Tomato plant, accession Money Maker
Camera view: tilt-top (135 deg); turntable rotation: 120 degrees
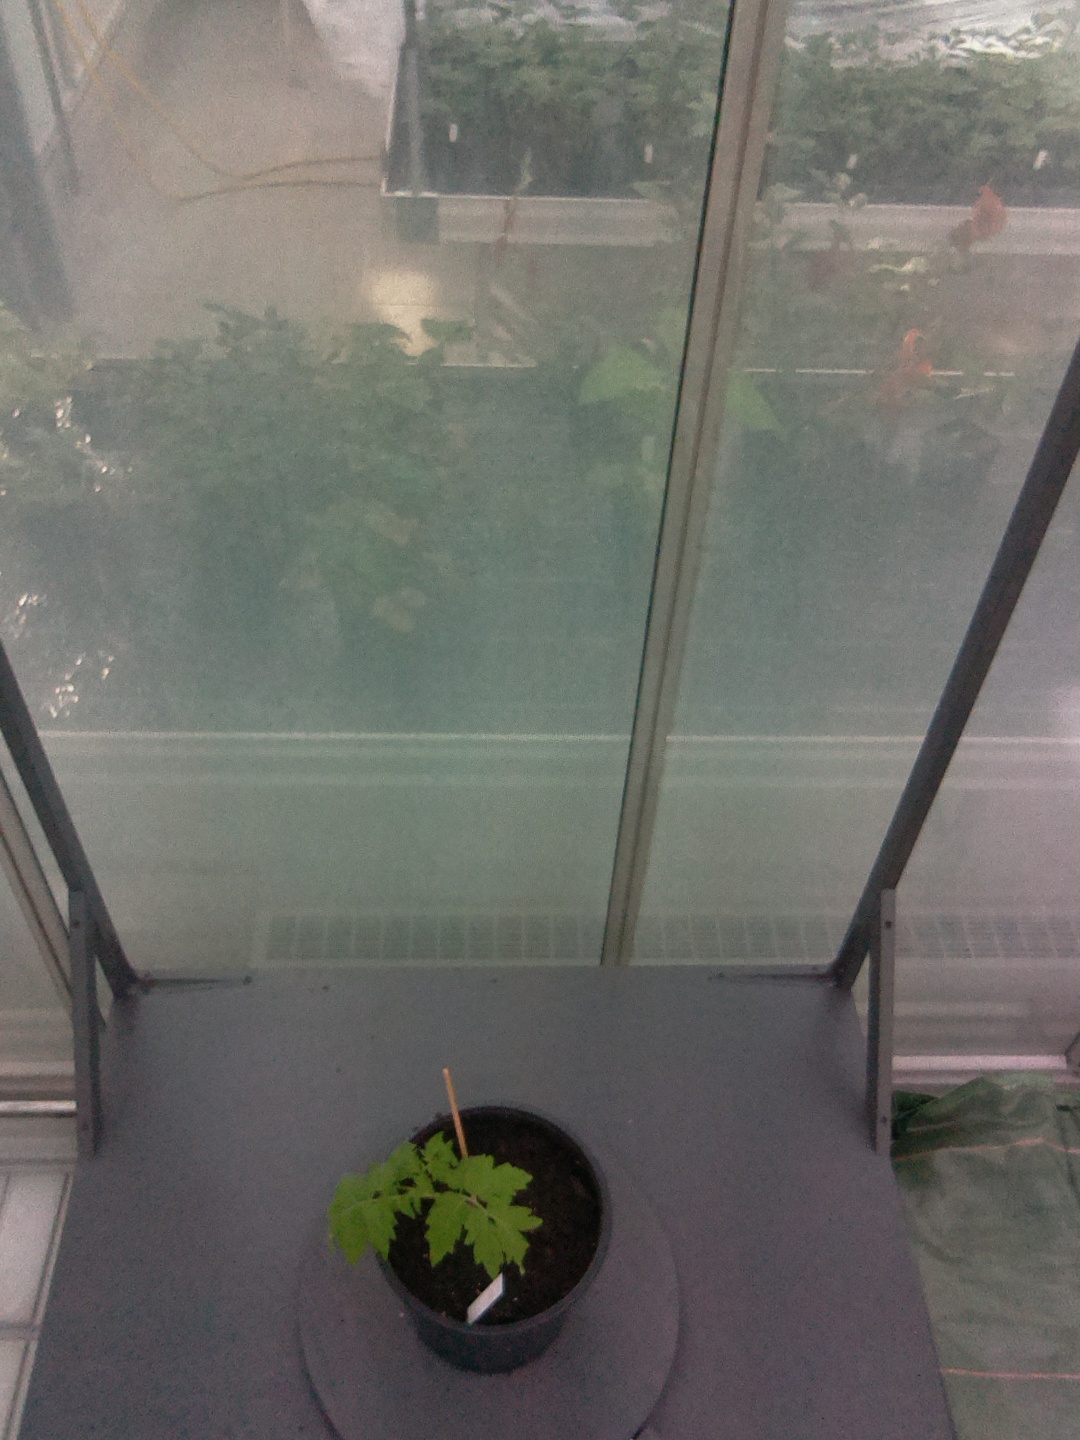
BBCH growth stage 13: 6 of true leaves visible